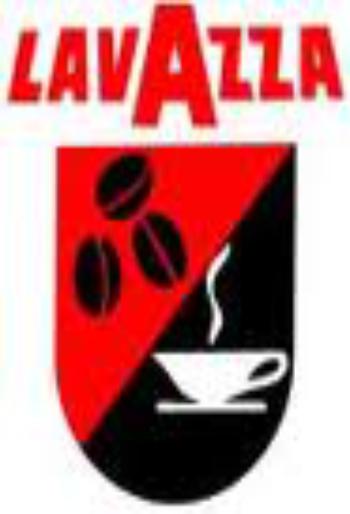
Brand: LAVAZZA
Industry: Food